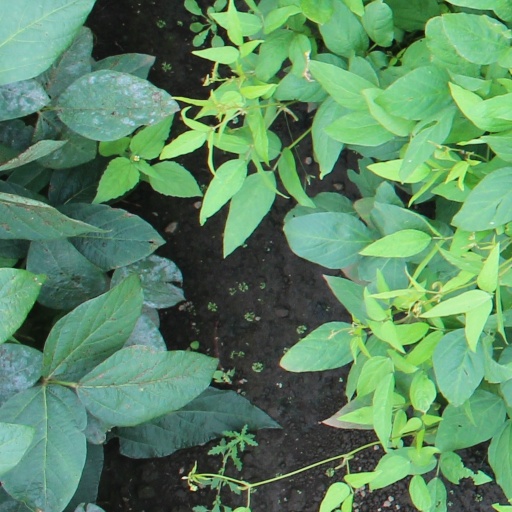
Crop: soybean